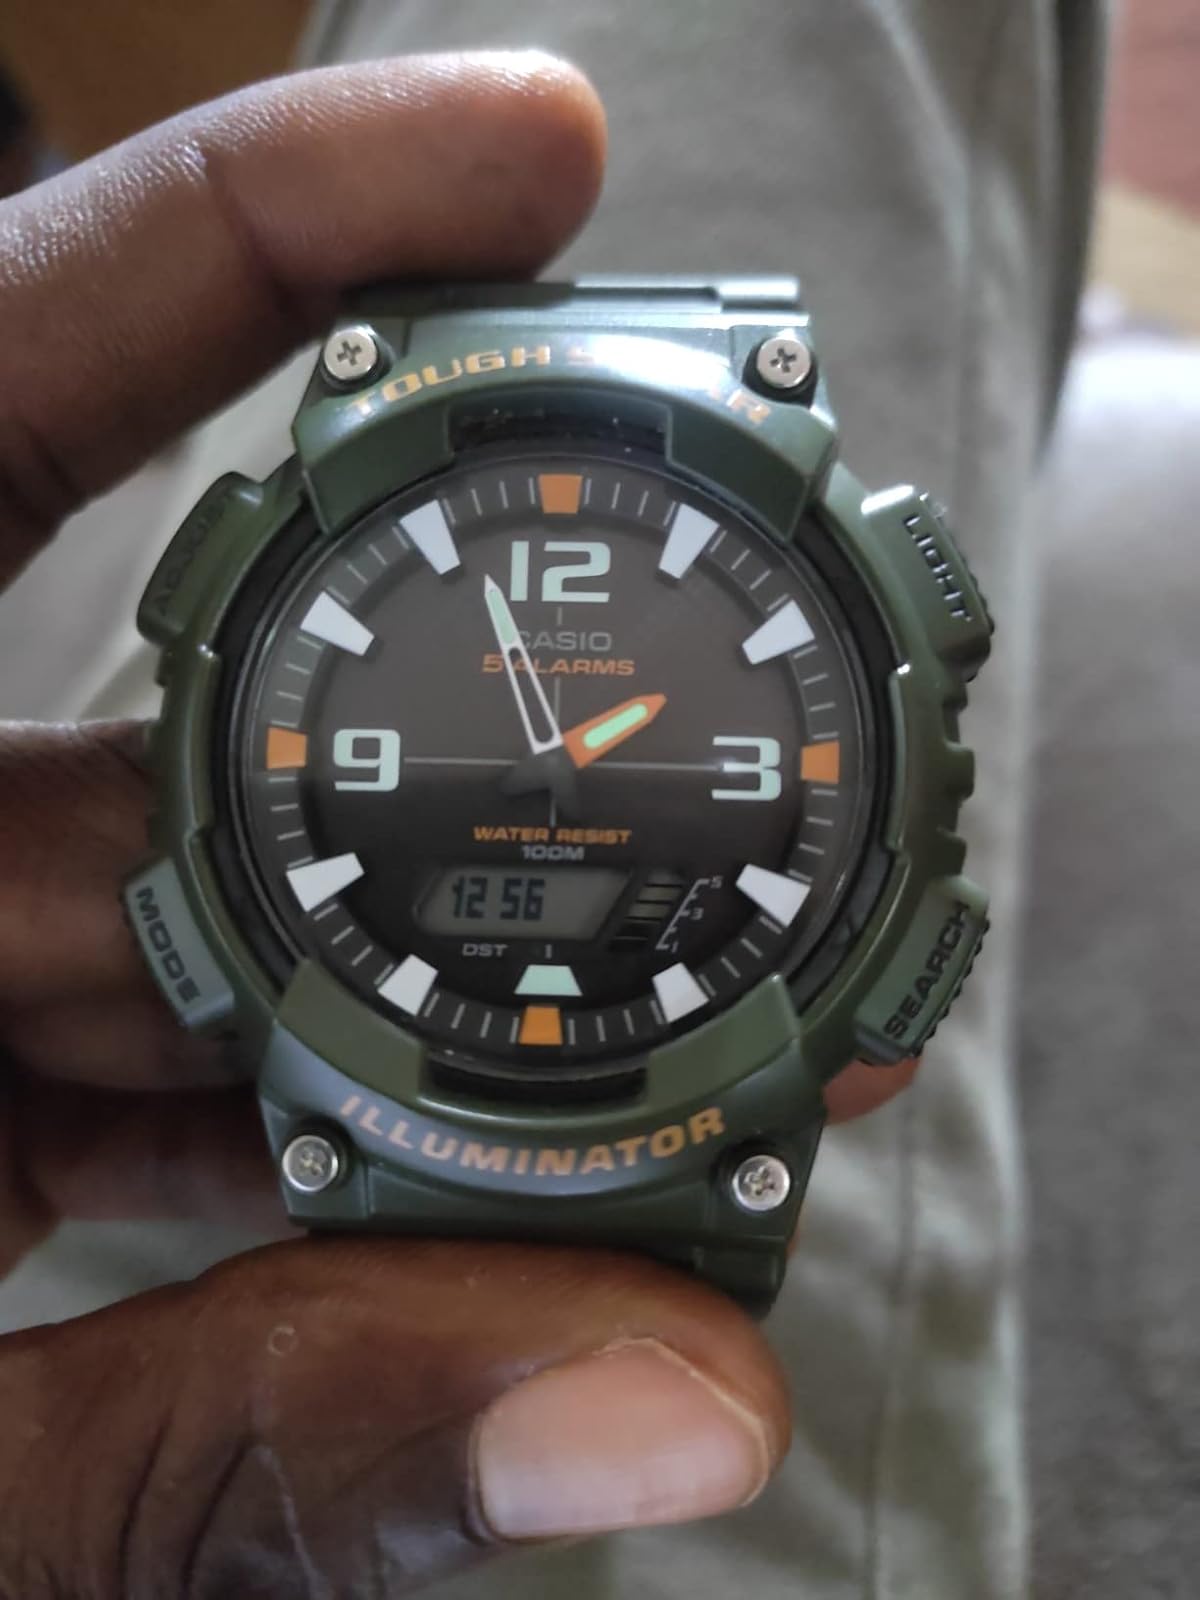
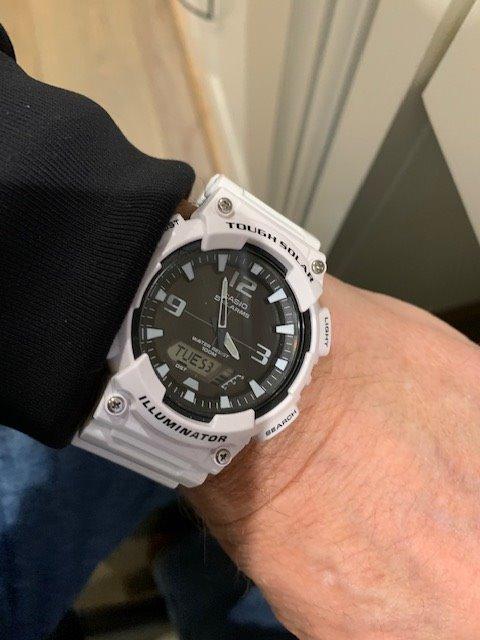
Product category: accessories_watch
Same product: no